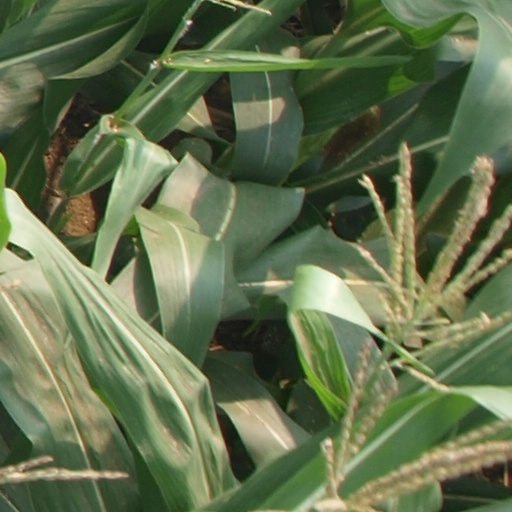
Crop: maize; corn